Clementine (nuclear reactor)

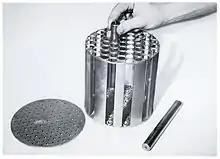
The fuel rod cage for the core of Clementine

The core was contained in a long mild steel cylinder that had an inside diameter of and a wall thick. The fuel assembly was in diameter tall and contained 55 fuel elements. Each fuel element was composed of "δ"-phase plutonium-239. They were each diameter and long. The fuel elements were clad in thick plain carbon steel. The core was located at the bottom of the steel cylinder.